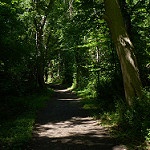
Scene: Outdoor